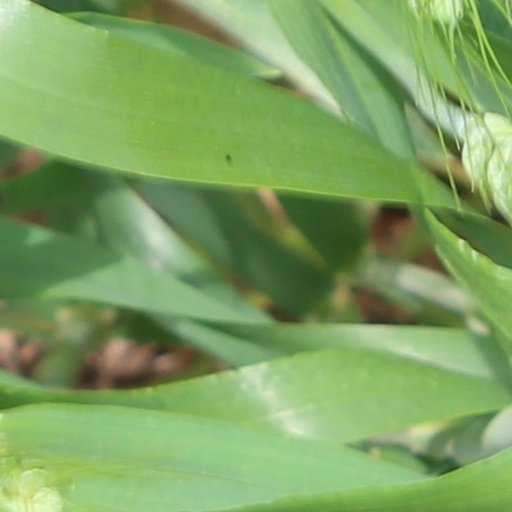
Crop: wheat